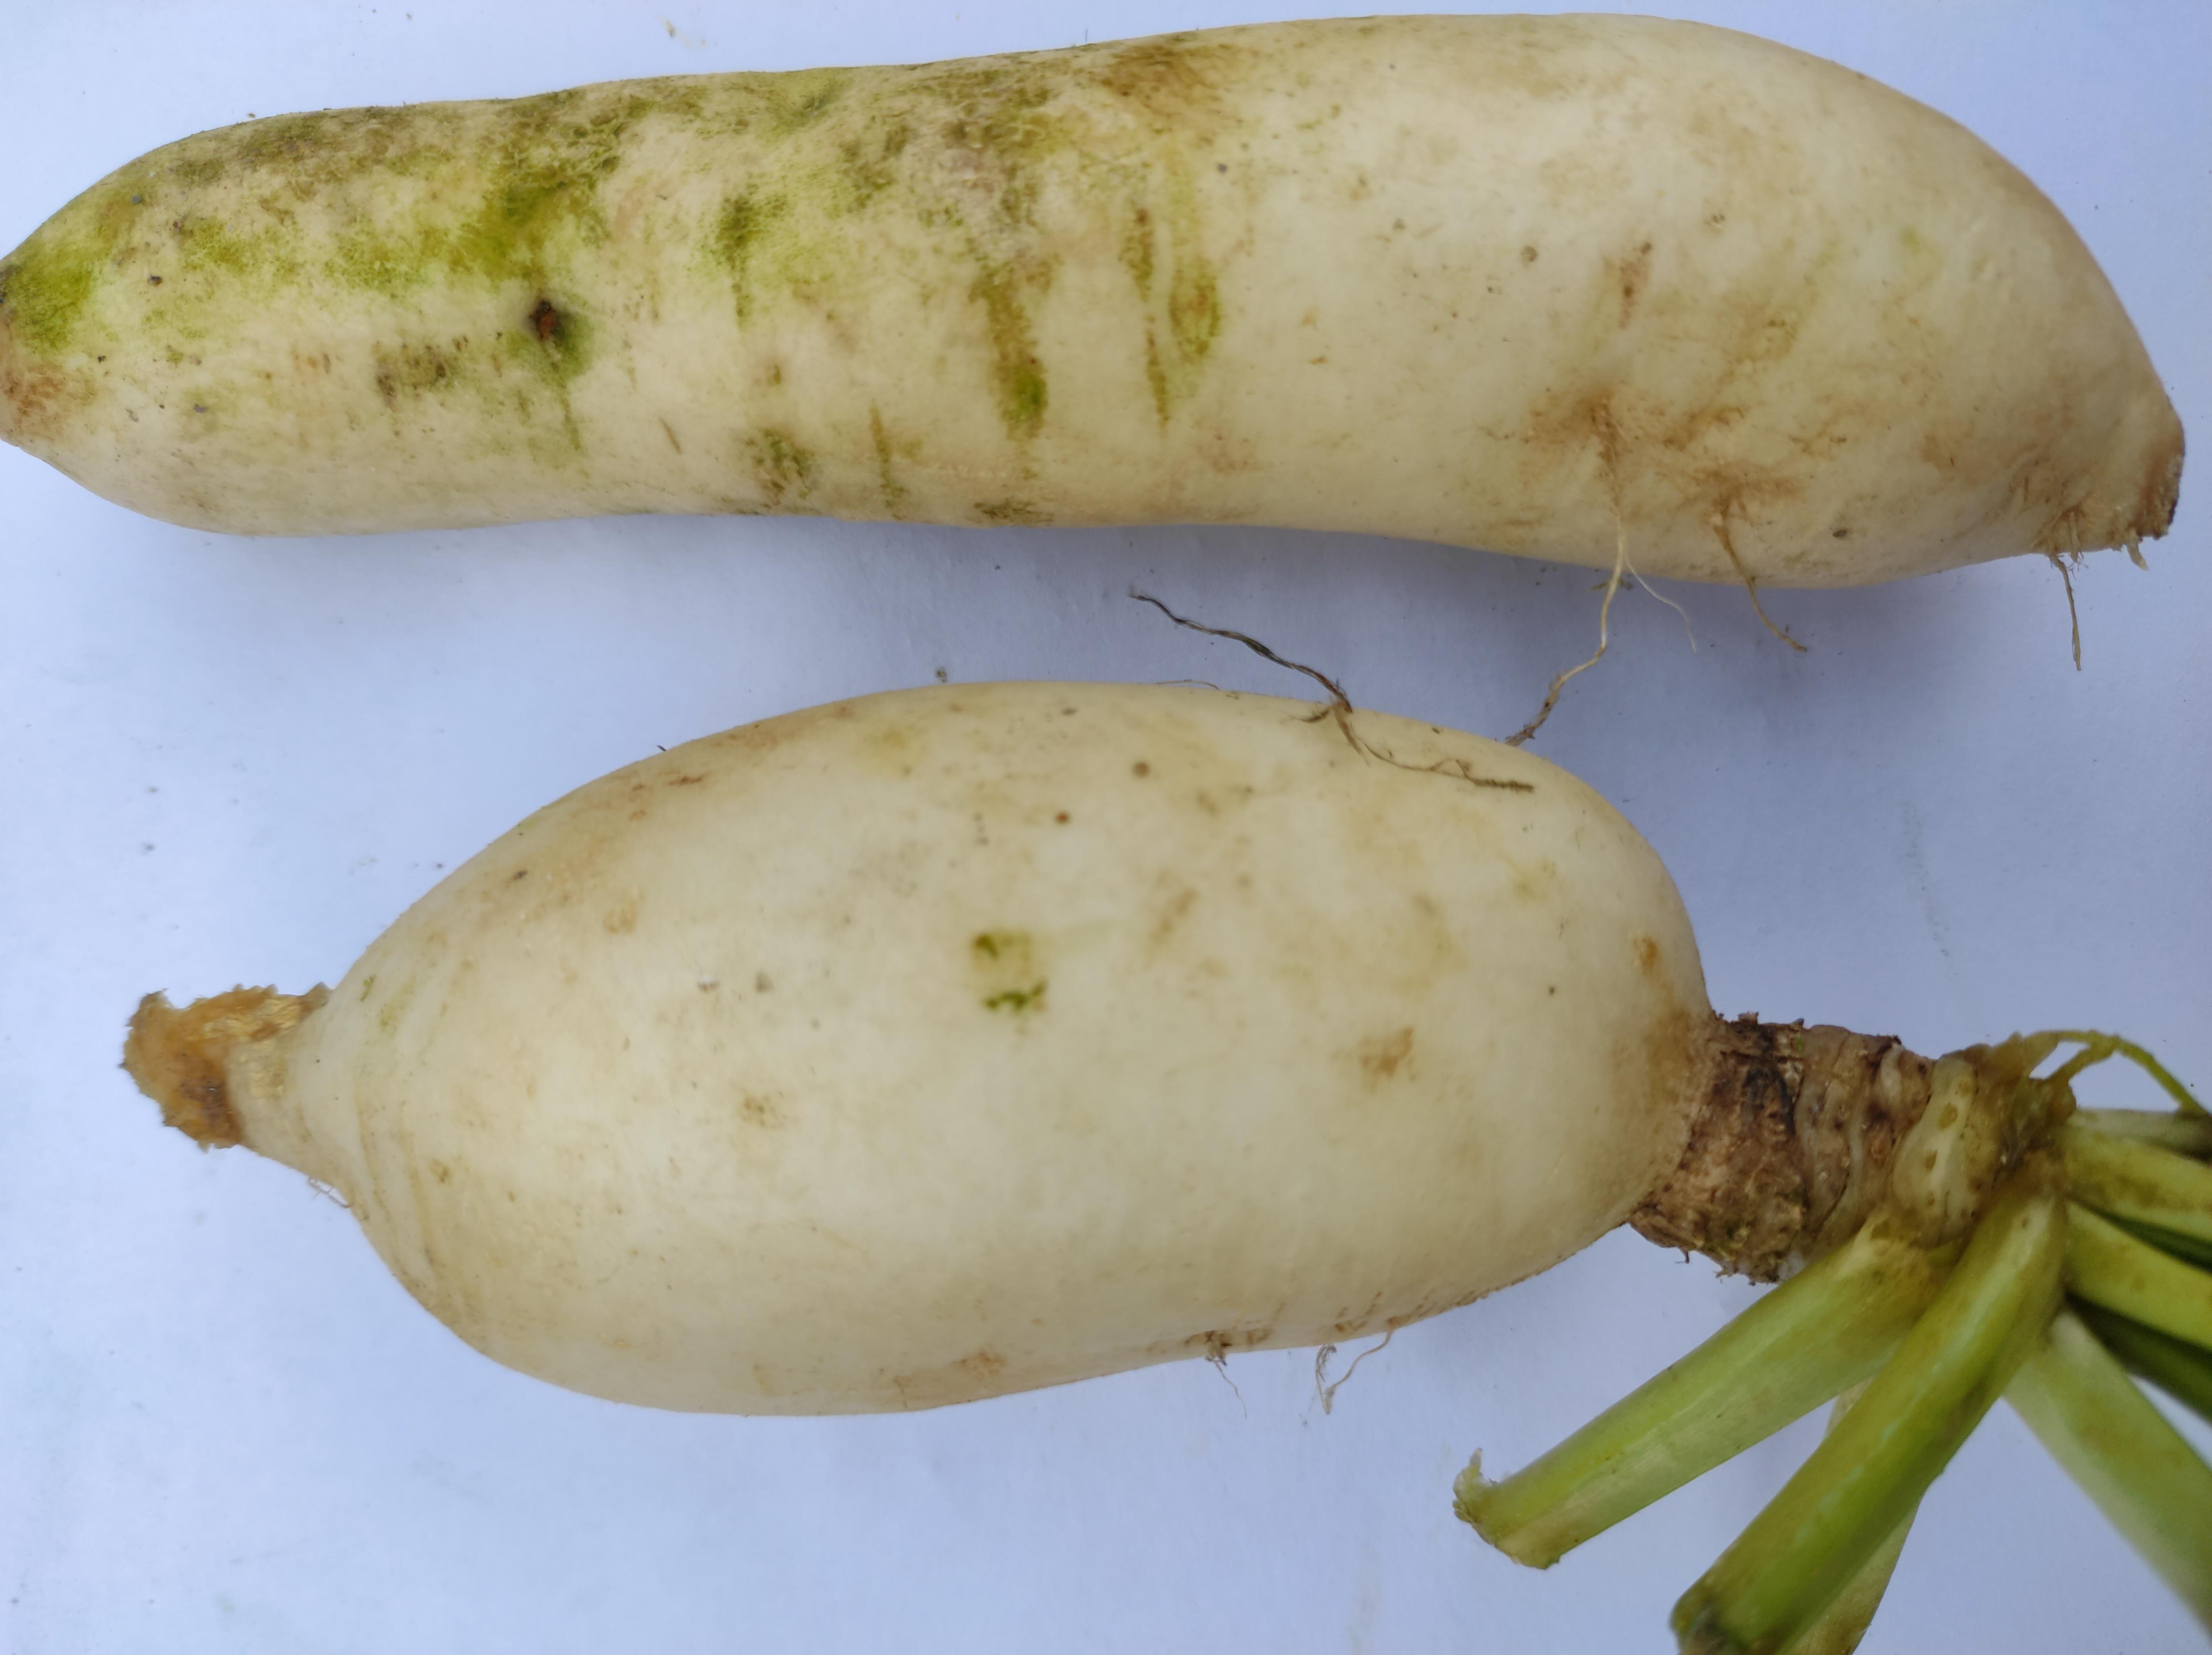
Label: Radish